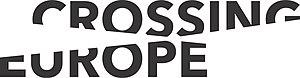
Crossing Europe est un festival international du film qui se déroule à Linz, en Autriche.